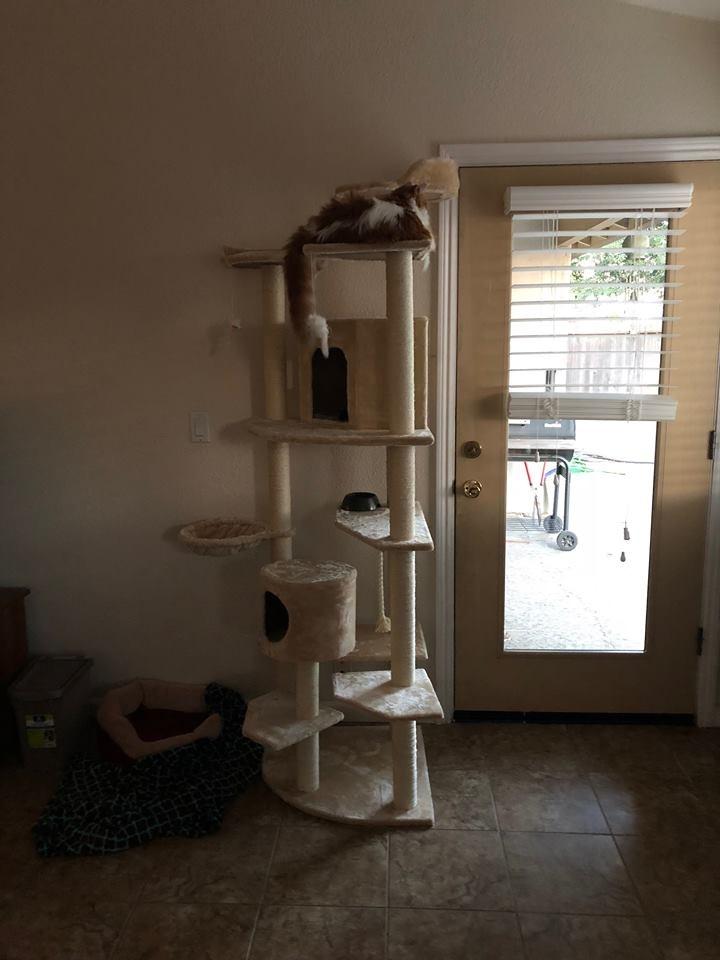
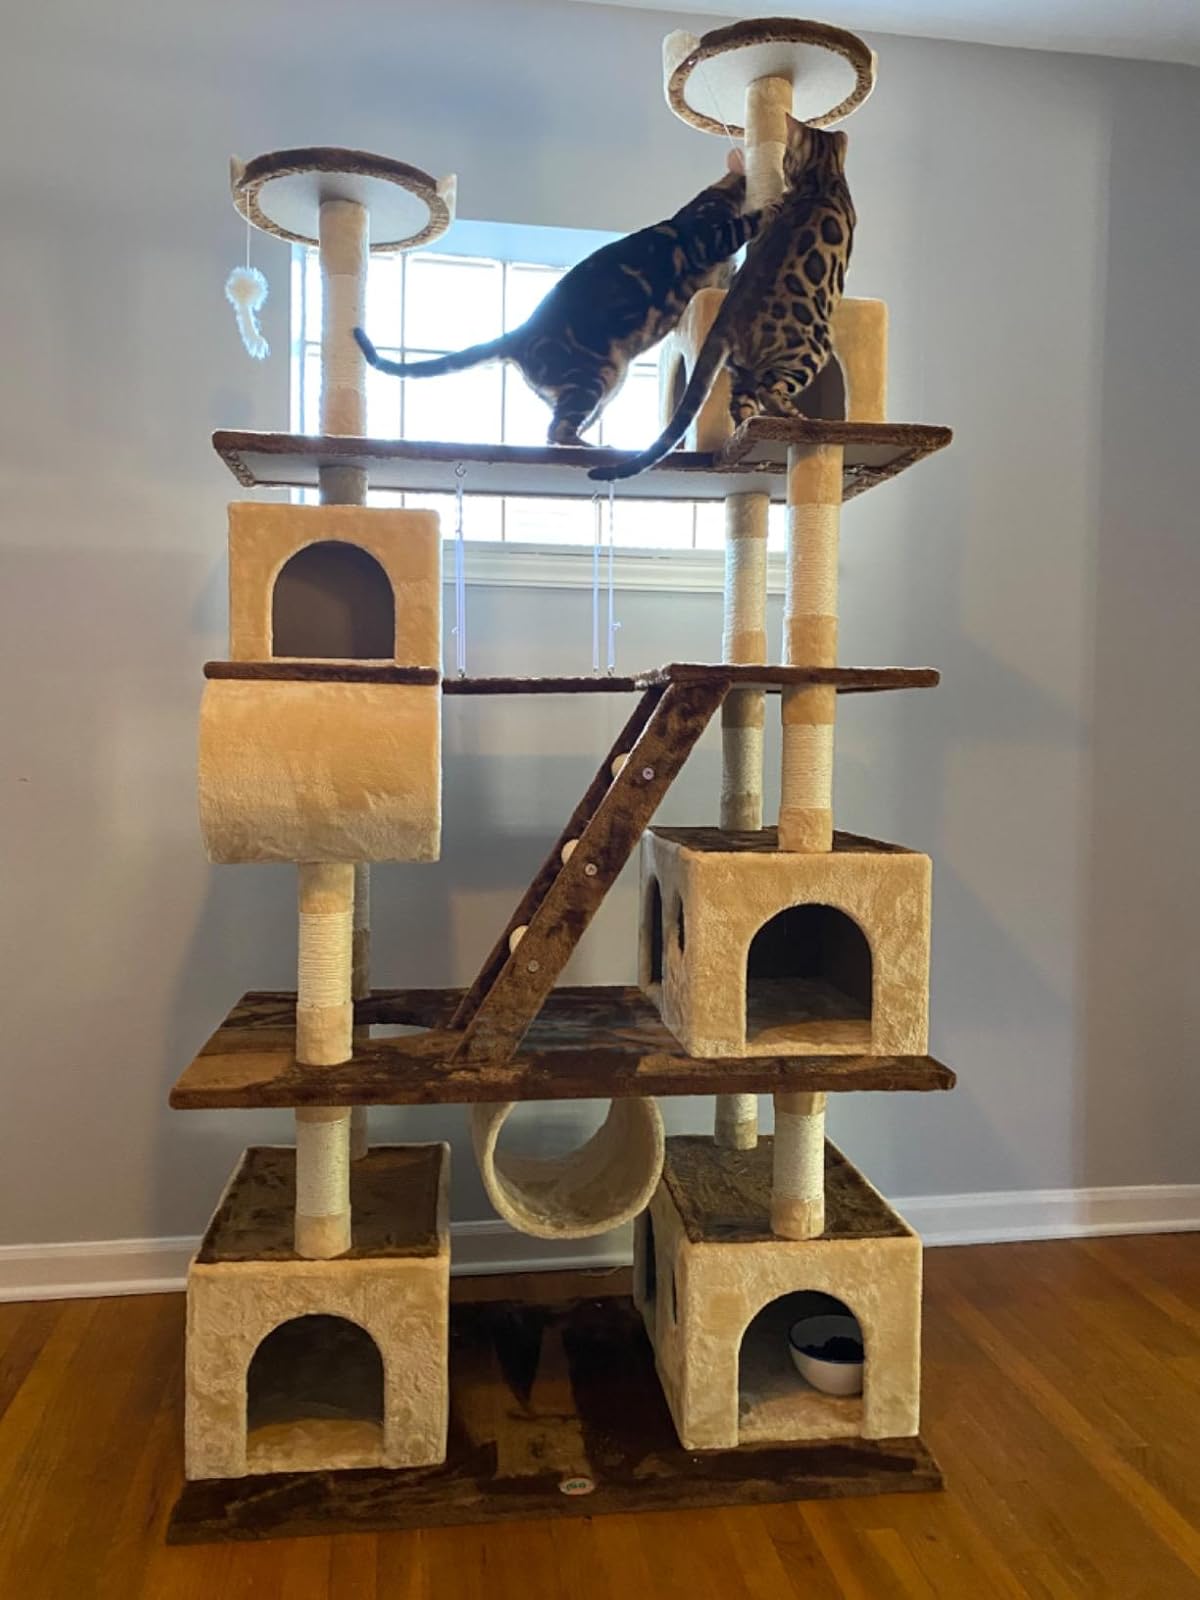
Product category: items_cat tree
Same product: no